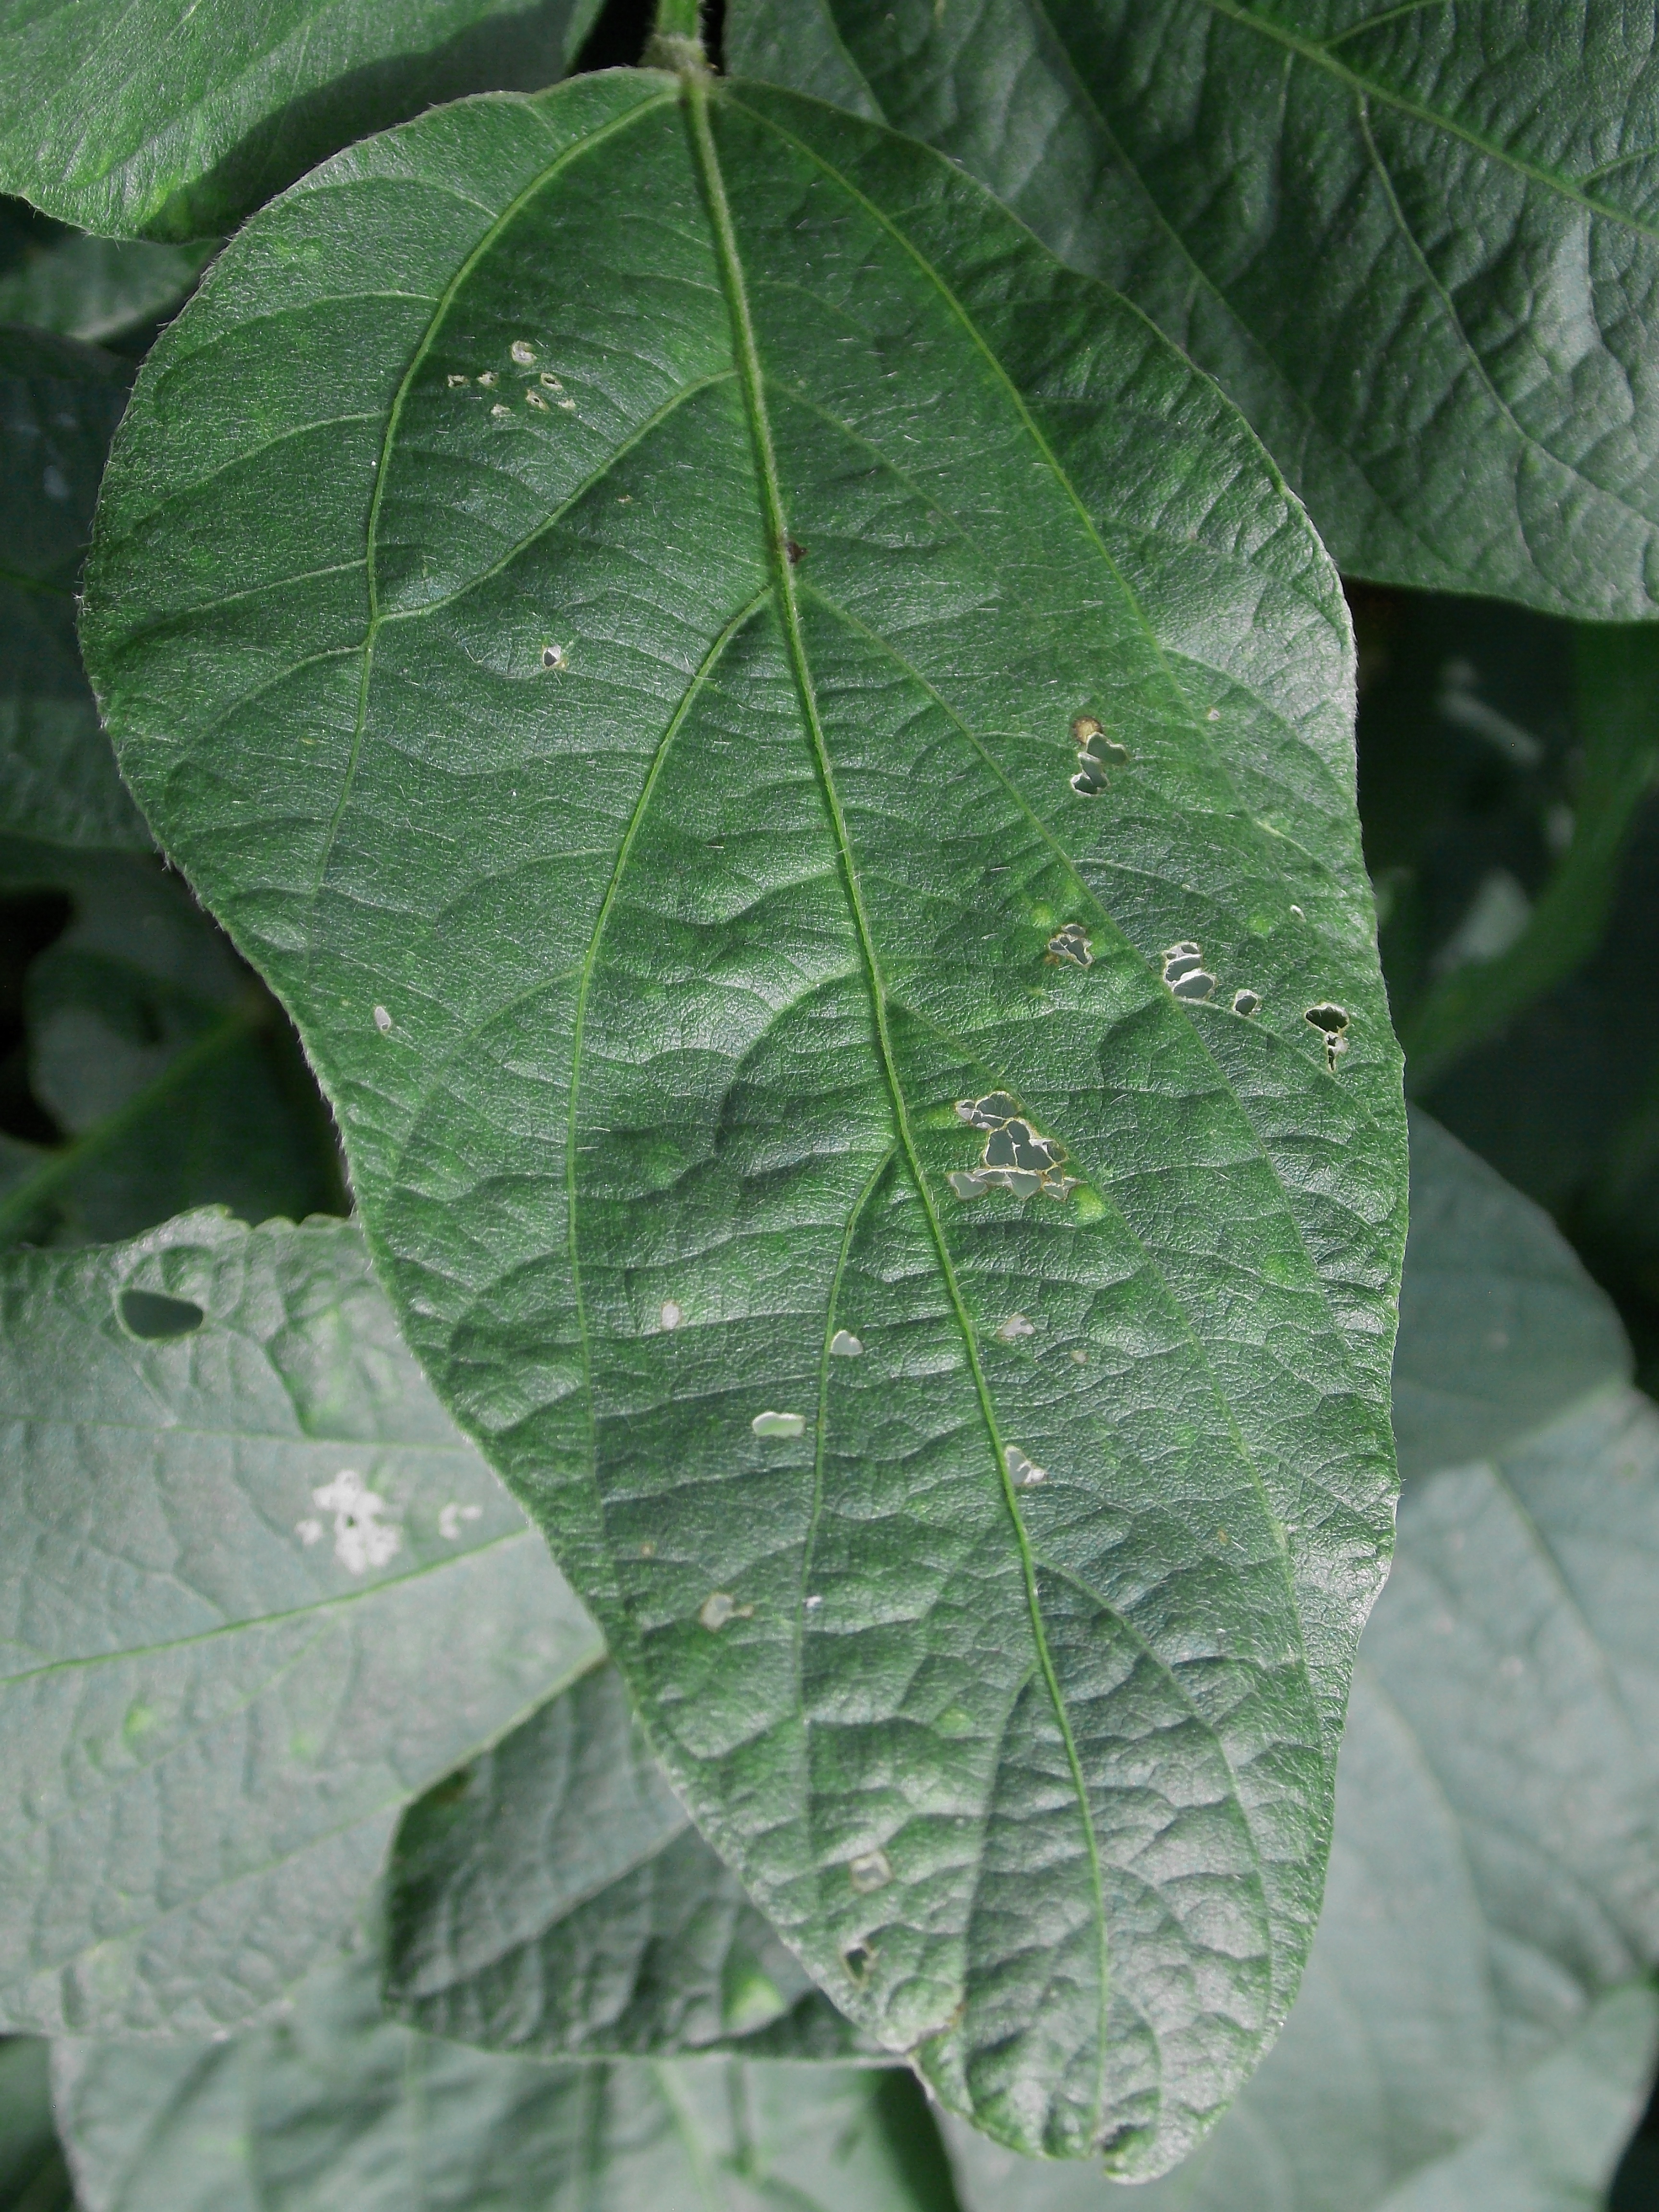
Label: Healthy